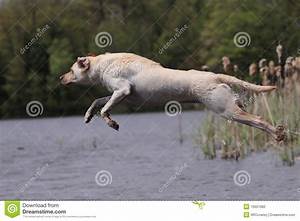
Label: cane